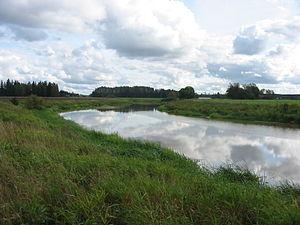
Loimaa est une ville de la région de Finlande du Sud-Ouest.